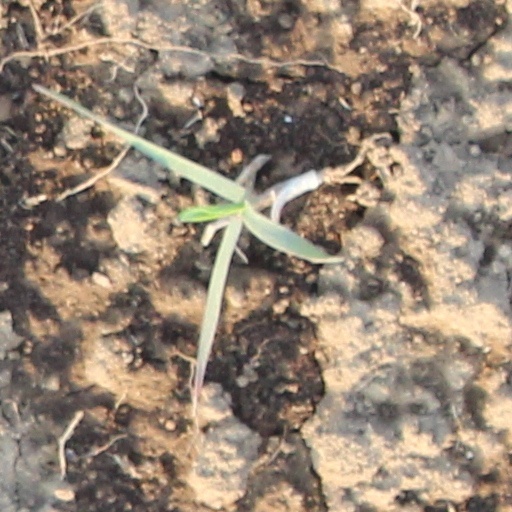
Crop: wheat